The Space Brothers

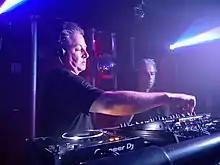
Stephen Jones (left) and Ricky Simmonds (right), aka, The Space Brothers, performing at Evolve, Sheffield, June 2022

The Space Brothers are a British trance music duo comprising Richard 'Ricky' Louis Simmonds and Stephen Christopher Jones, noted for producing under a variety of pseudonyms such as Chakra, Lustral, Ascension, Essence, Ultra High, Lamai and The Realm.